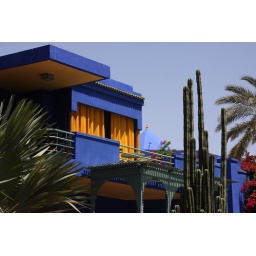
Yellow curtains in a window of the blue house at the centre of the Jardin Majorelle in Marrakech.